David Grissom

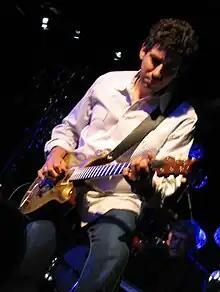
Grissom in concert, December 31, 2005 Photo: Andrew Minnick

David Grissom is an American guitarist who has played and toured with several of America's leading bands and recording artists. He is best known for his work with John Mellencamp. He has released four solo albums: "Loud Music", "10,000 Feet", "Way Down Deep", and "How It Feels to Fly". Grissom uses a PRS guitar and has for most of his career.